Princess Beatrice

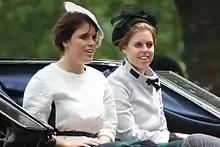
Beatrice (right) with her younger sister Eugenie at Trooping the Colour, June 2013

In November 2012, Beatrice became a patron of the York Musical Society. In April 2013, she became royal patron of the Helen Arkell Dyslexia Centre, a charity that she credits with helping her overcome her own academic challenges resulting from dyslexia.